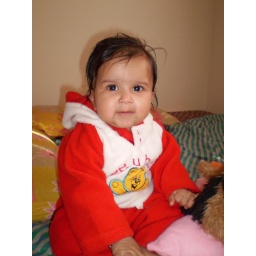
wearing a red jackets and pants given by mota-pappa and moti mummy